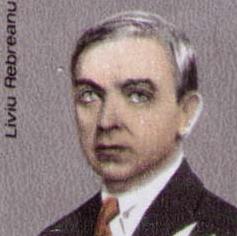
Age: 99